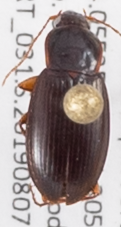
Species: Calathus ingratus
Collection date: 2019-08-07
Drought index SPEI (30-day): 0.264
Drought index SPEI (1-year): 1.13
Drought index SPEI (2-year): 0.88